Fredrik Önnevall

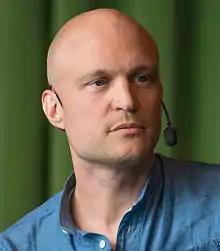
Önnevall in 2015

Fredrik Önnevall (born 1 November 1973) is a Swedish journalist and television presenter. He speaks fluent Chinese and was Sveriges Television's first correspondent in Beijing between 2005 and 2008, and was their commentator there during the opening ceremony at the 2008 Summer Olympics. Önnevall has presented the Sveriges Television shows "Kinas mat" and "Fosterland", which also focused on China. During the late 1990s he worked as a reporter and editor for the Sveriges Television local news show Sydnytt which covers news for the Skåne area.